Wikiquote

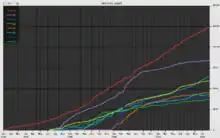
Growth of the largest eight Wikiquotes until early 2008

Wikiquote is one of few online quotation collections that provides the opportunity for visitors to contribute and the very few which strive to provide exact sources for each quotation as well as corrections of misattributed quotations. Wikiquote pages are cross-linked to articles about the notable personalities on Wikipedia.